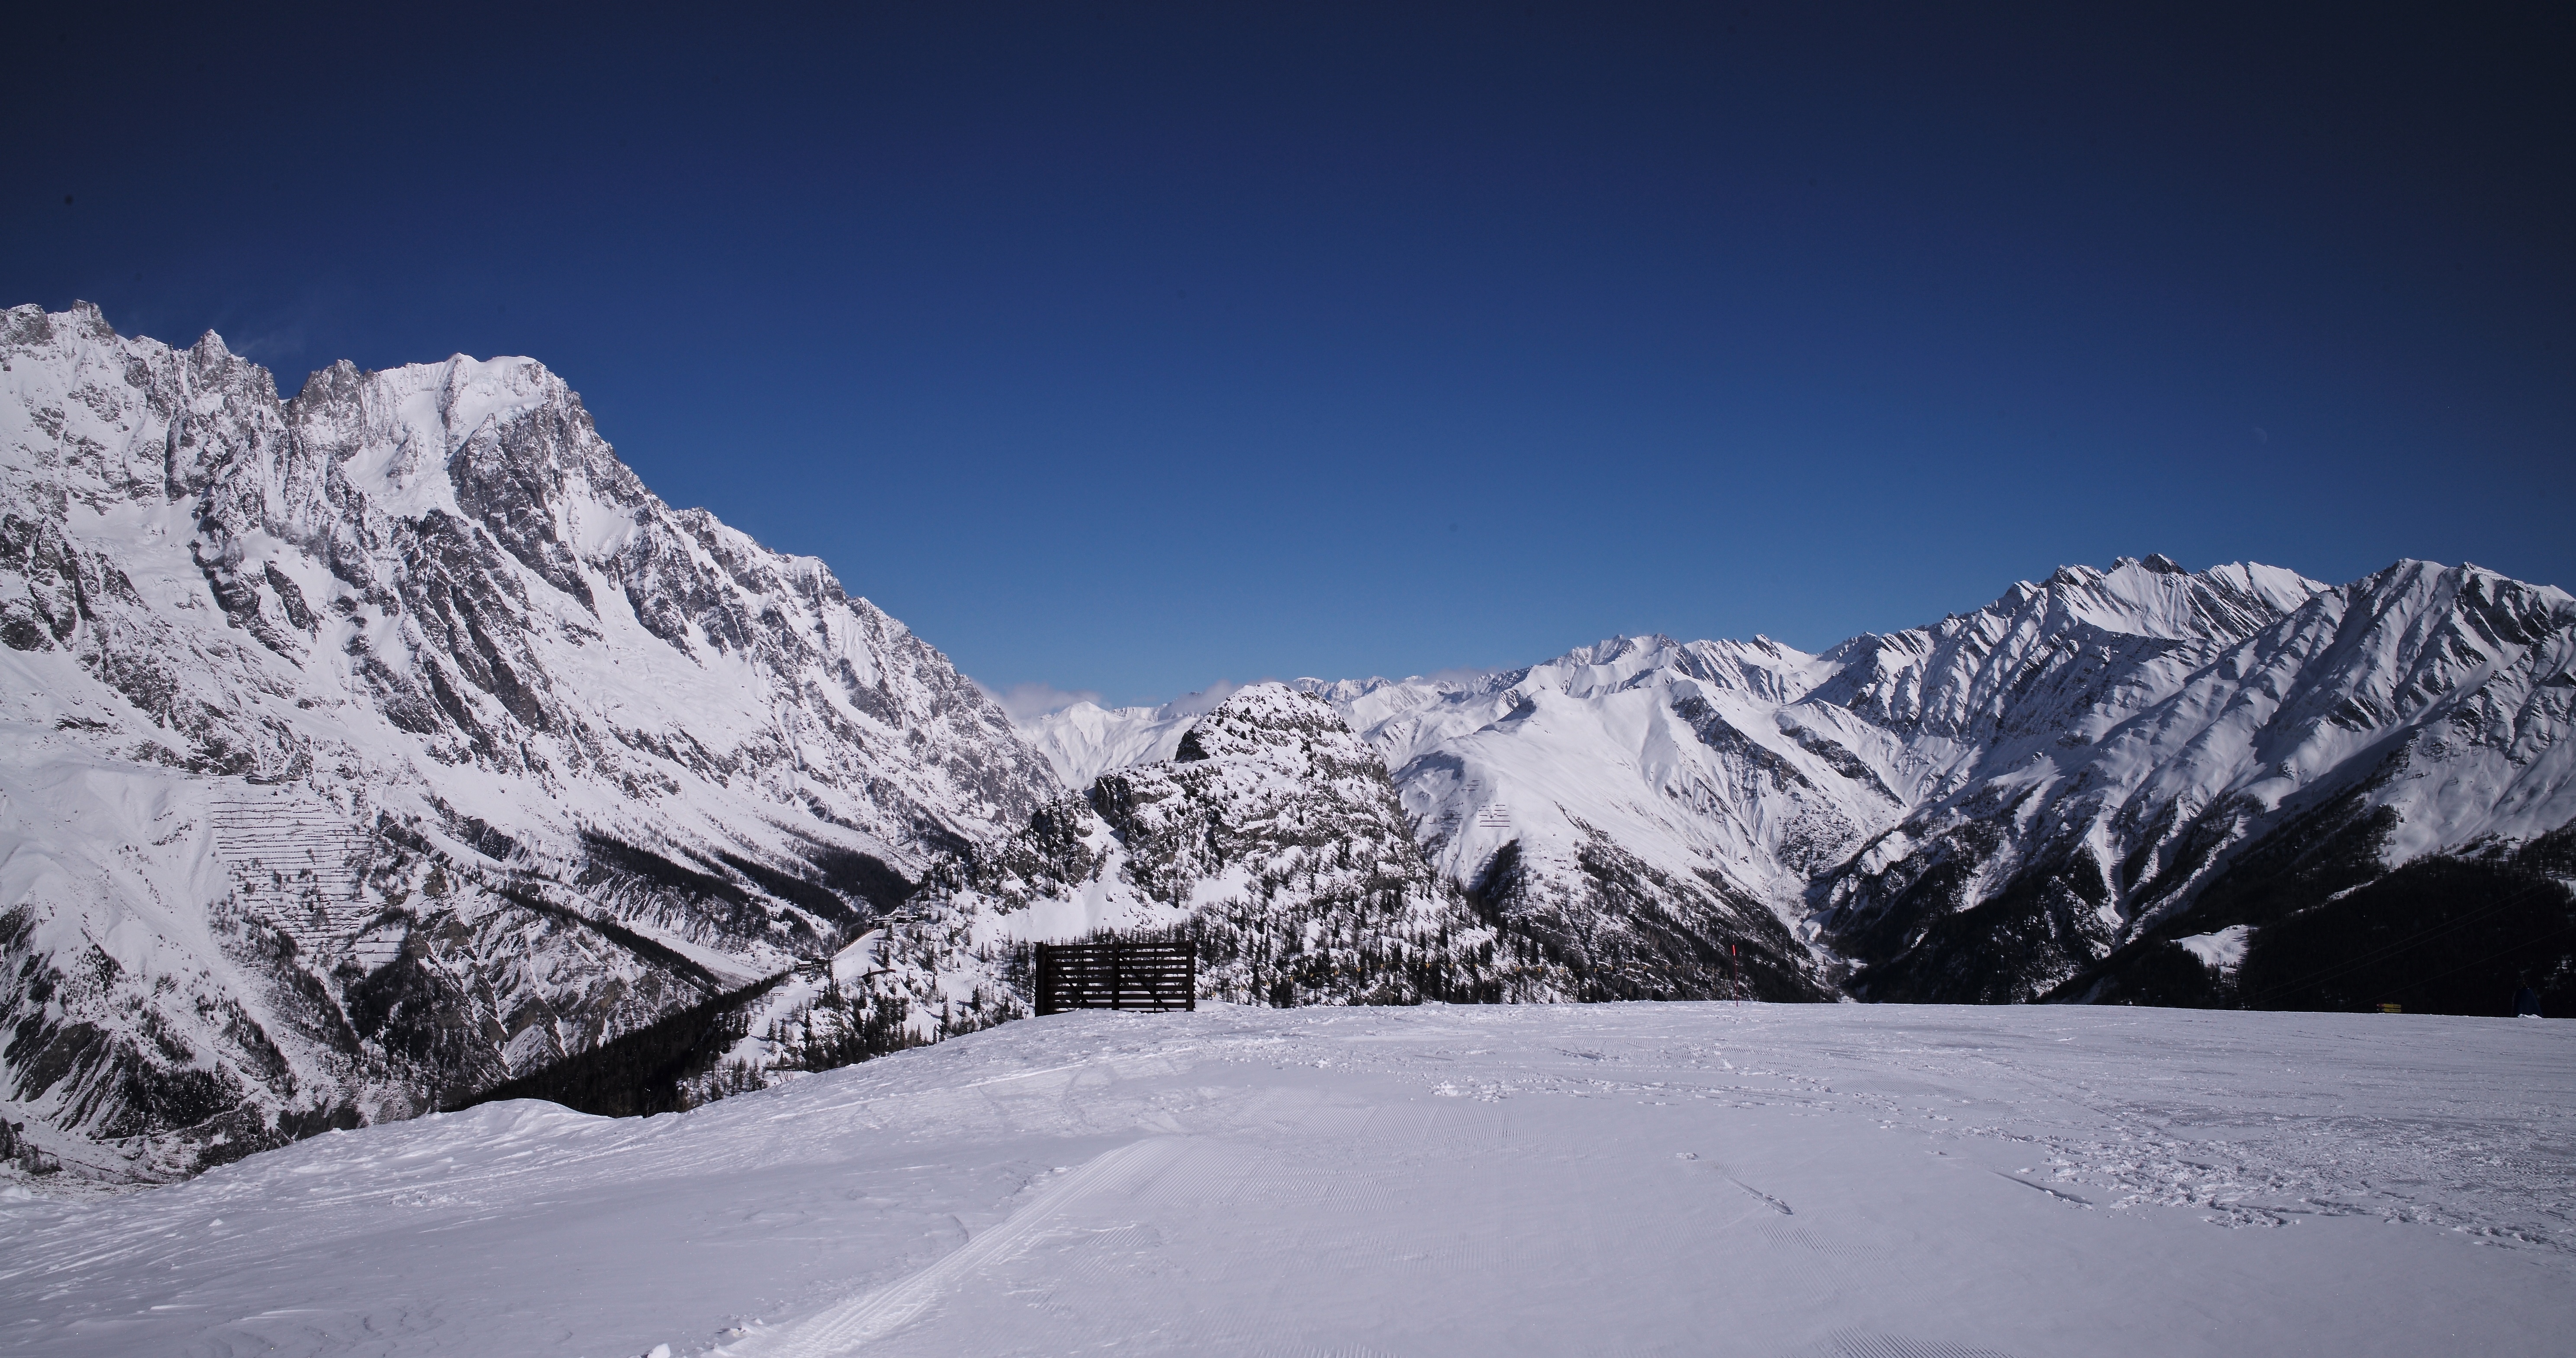
mountain, snow, winter, sky, sport, mountain range, clear, europe, weather, holiday, italy, alpine, blue, skiing, season, winter sport, m, resort, mountains, alps, ski, blanc, valle, day, 28, leica, 240, summicron, active, piemonte, february, courmayeur, mont, piedmont, piste, slopes, daosta, landform, ski touring, ski mountaineering, ski equipment, mountainous landforms, geological phenomenon